The Forester's Daughter (1962 film)

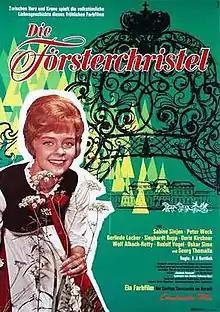

The Forester's Daughter is a 1962 West German historical musical film directed by Franz Josef Gottlieb and starring Sabine Sinjen, Peter Weck and Gerlinde Locker. It was one of four film versions of the 1907 operetta "Die Försterchristl".